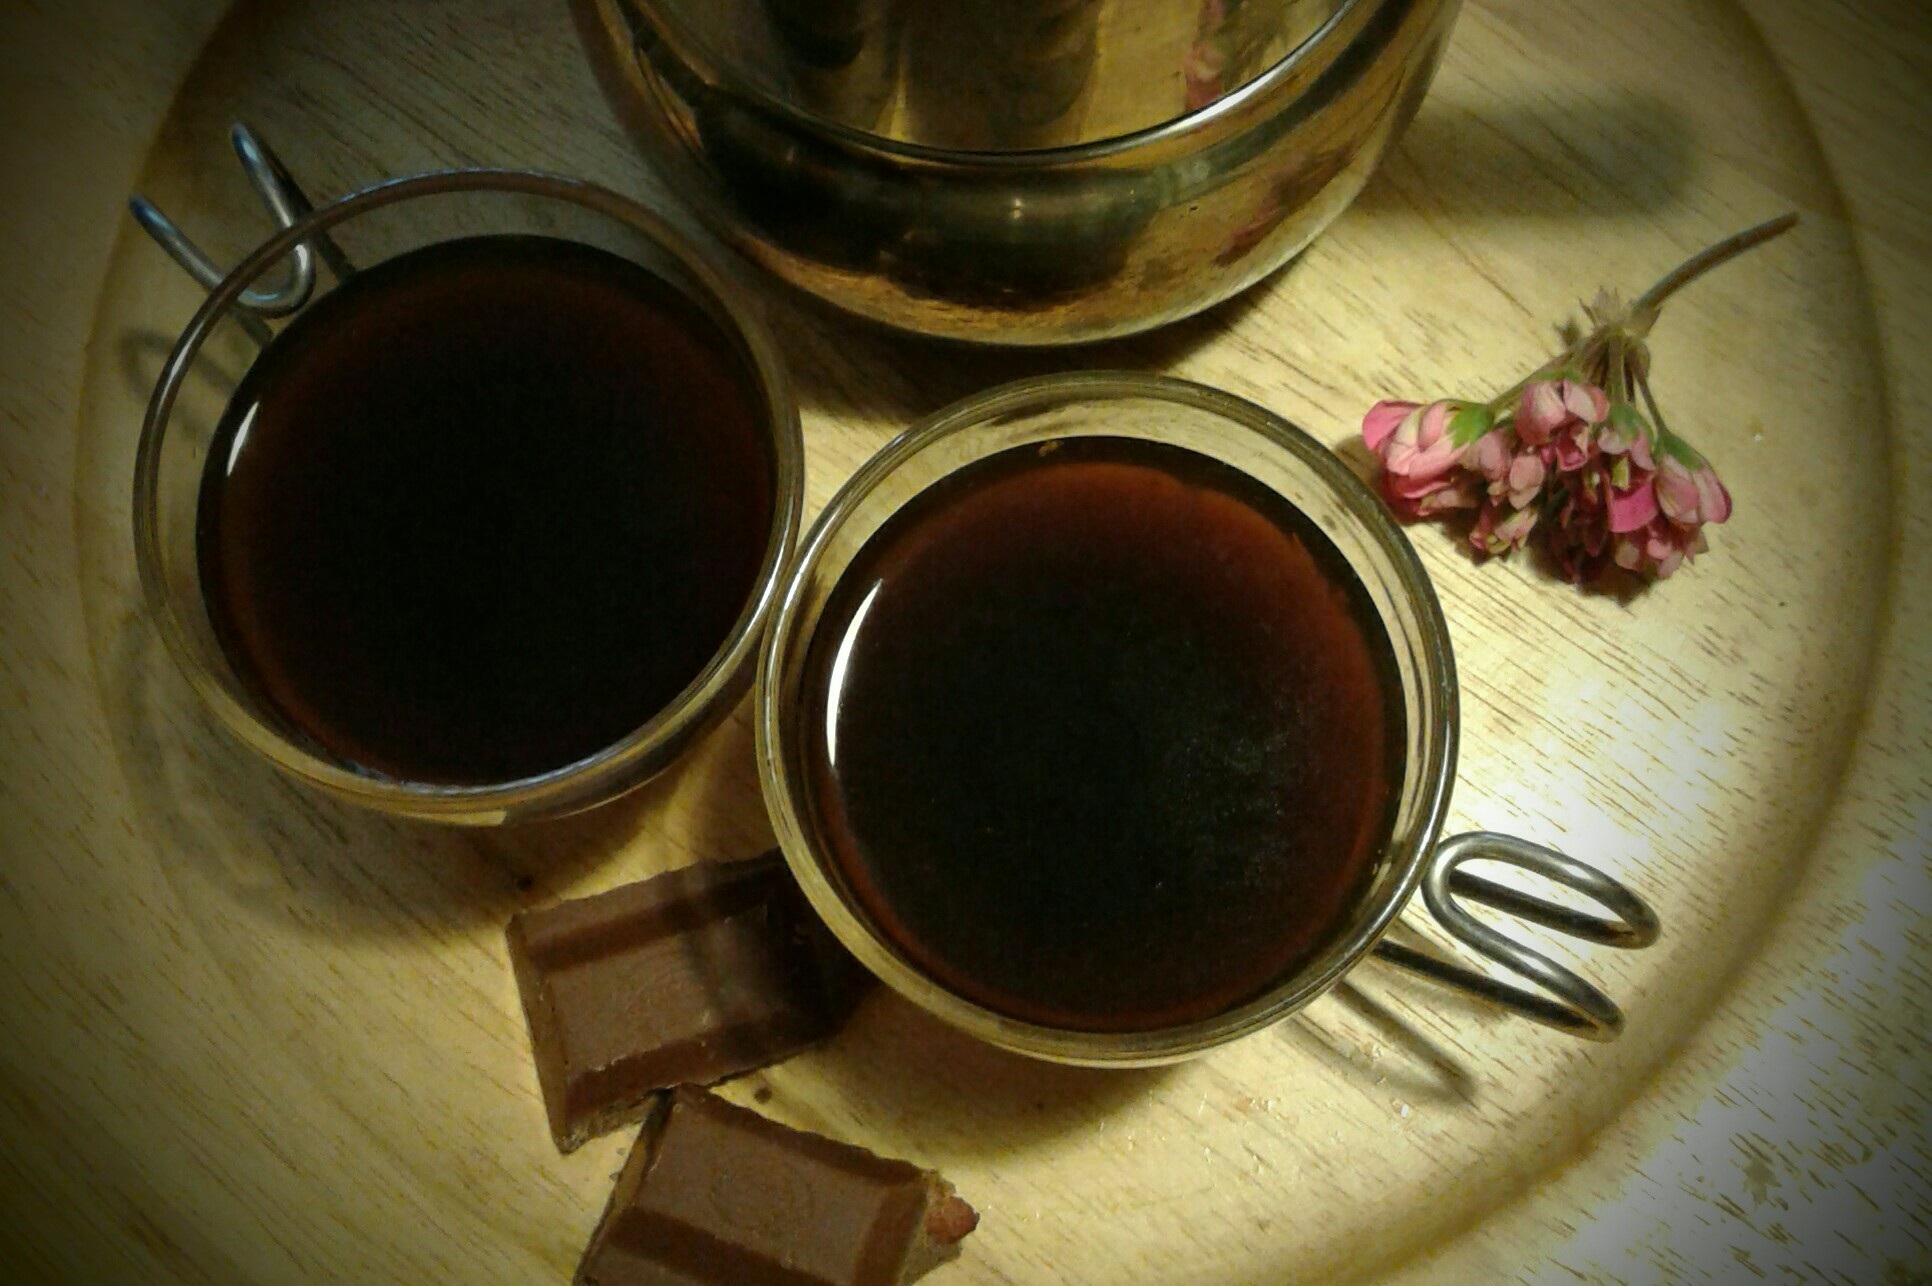
cafe, coffee, tea, cup, food, drink, chocolate, coffee cup, date, coffe, shape, coffee break, flavor, encounter, turkish coffee, man made object